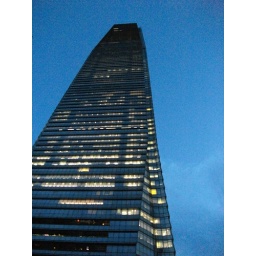
The buildings in Hong Kong seems like it will be soon to reach the sky! ICC building in Kowloon.